Pithlachascotee River

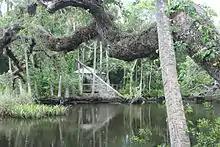
A view of the winding Pithlachascotee River from James E. Grey Preserve

The Pithlachascotee River, often called the Cotee or "Cootie" River, is a blackwater river in Pasco County, Florida.